Bahir Dar

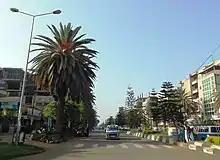
A street in Bahir Dar

Based on the 2007 Census conducted by the Central Statistical Agency of Ethiopia (CSA), Bahir Dar Special Zone had a total population of 221,991, of whom 108,456 were male and 113,535 female; 180,174 or 81.16% are urban inhabitants, the rest of population were living in rural kebeles around Bahir Dar. As Philip Briggs notes, Bahir Dar "is not only one of the largest towns in Ethiopia, but also one of the fastest growing – the western outskirts have visibly expanded since the first edition of this guide was published in 1994." In fact, Bahir Dar City had an average annual population growth of 5.31% from 2007 to 2023, while Bahir Dar Special Zone had an annual growth rate of 4.75%.